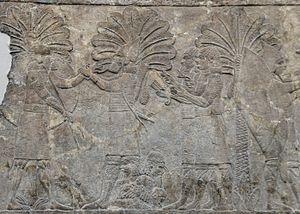
Campagne en Iraq du Sud
Babylone était une ville antique de Mésopotamie. C'est aujourd'hui un site archéologique majeur qui prend la forme d'un champ de ruines incluant des reconstructions partielles dans un but politique ou touristique. Elle est située sur l'Euphrate dans ce qui est aujourd'hui l'Irak, à environ 100 km au sud de l'actuelle Bagdad, près de la ville moderne de Hilla.
L'Assyrie est une ancienne région du nord de la Mésopotamie, qui tire son nom de la ville d'Assur, du même nom que sa divinité tutélaire. À partir de cette région s'est formé, au IIᵉ millénaire av. J.-C., un royaume puissant qui devient plus tard un empire. Aux VIIIᵉ et VIIᵉ siècles av. J.-C., l'Assyrie contrôle des territoires s'étendant sur la totalité ou sur une partie de plusieurs pays actuels, comme l'Irak, la Syrie, le Liban, la Turquie et l'Iran.
L’écriture cunéiforme est un système d'écriture complet mis au point en Basse Mésopotamie entre 3400 et 3300 av. J.-C., qui s'est par la suite répandu dans tout le Proche-Orient ancien, avant de disparaître dans les premiers siècles de l'ère chrétienne. Au départ pictographique et linéaire, la graphie de cette écriture a progressivement évolué vers des signes constitués de traits terminés en forme de « coins » ou « clous », auxquels elle doit son nom, « cunéiforme », qui lui a été donné aux XVIIIᵉ et XIXᵉ siècles. Cette écriture se pratique par incision à l'aide d'un calame sur des tablettes d'argile, ou sur une grande variété d'autres supports.